Brie Bella

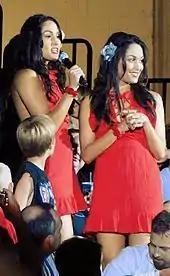
During their first tenure with WWE, both twins used to dressed in matching outfits as seen here

Starting in November, the twins developed an on-screen relationship with The Colóns (Carlito and Primo), appearing in numerous backstage segments with them, and accompanying them to the ring. In February 2009, the storyline expanded to include John Morrison and The Miz, who flirted with the Bellas and took them on a date for Valentine's Day. The date provoked a rivalry between the teams of The Miz and Morrison and Primo and Carlito, with the four competing for the affection of the twins, who were seemingly unable to choose between them. On March 17 on "ECW", Carlito and Primo, aiming for Morrison and The Miz, accidentally spat apples in the face of Brie. Nikki began to laugh at Brie's misfortune, and a fight broke out between the two, which led to Nikki leaving with The Miz and Morrison, while Brie stayed with Primo and Carlito. Brie won her first match over Nikki in a six-person intergender tag team match on "SmackDown" the following week, but was defeated by her villainous sister in their first singles match against each other on the edition of March 31 of "ECW", after a distraction from Morrison and The Miz.